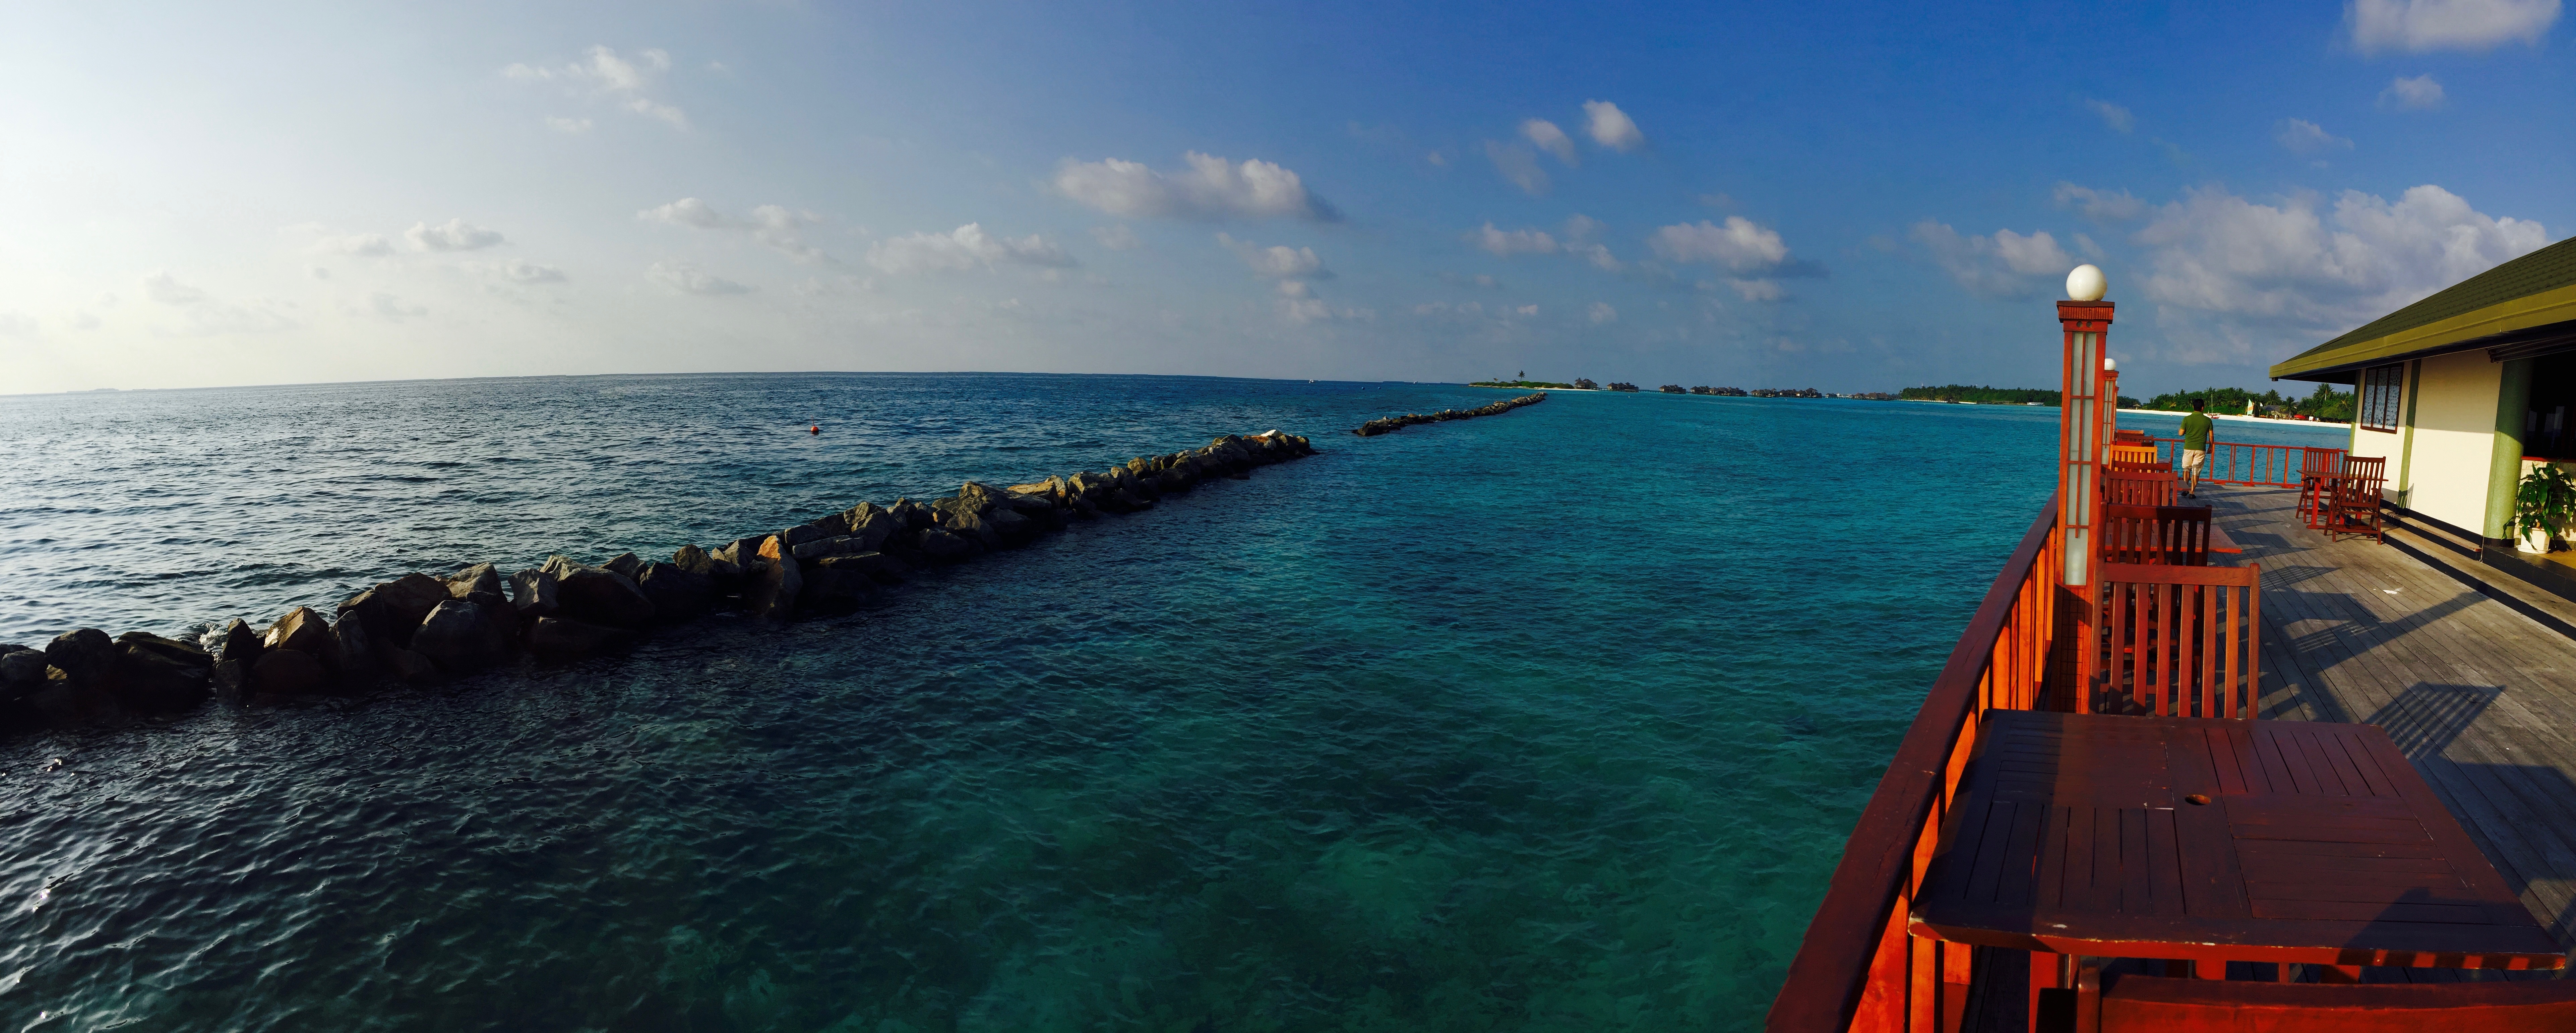
sea, coast, ocean, horizon, boat, wave, vacation, dusk, vehicle, bay, waterway